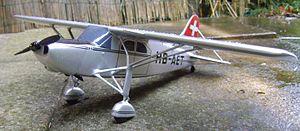
Pilatus Aircraft est un constructeur d’avions dont le siège et la principale usine se trouvent à Stans en Suisse. Pilatus est le leader mondial pour les avions turbo-propulsés à un seul moteur.